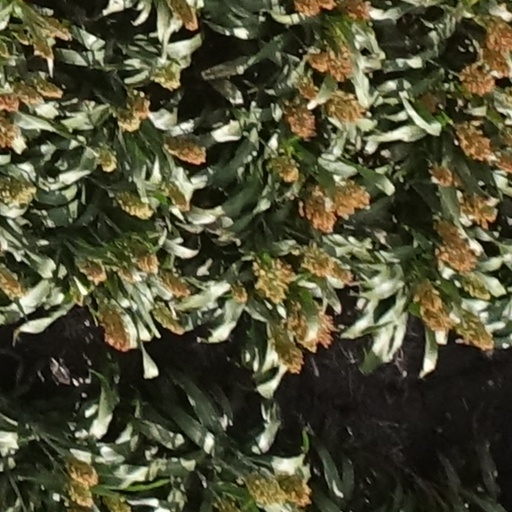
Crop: sorghum